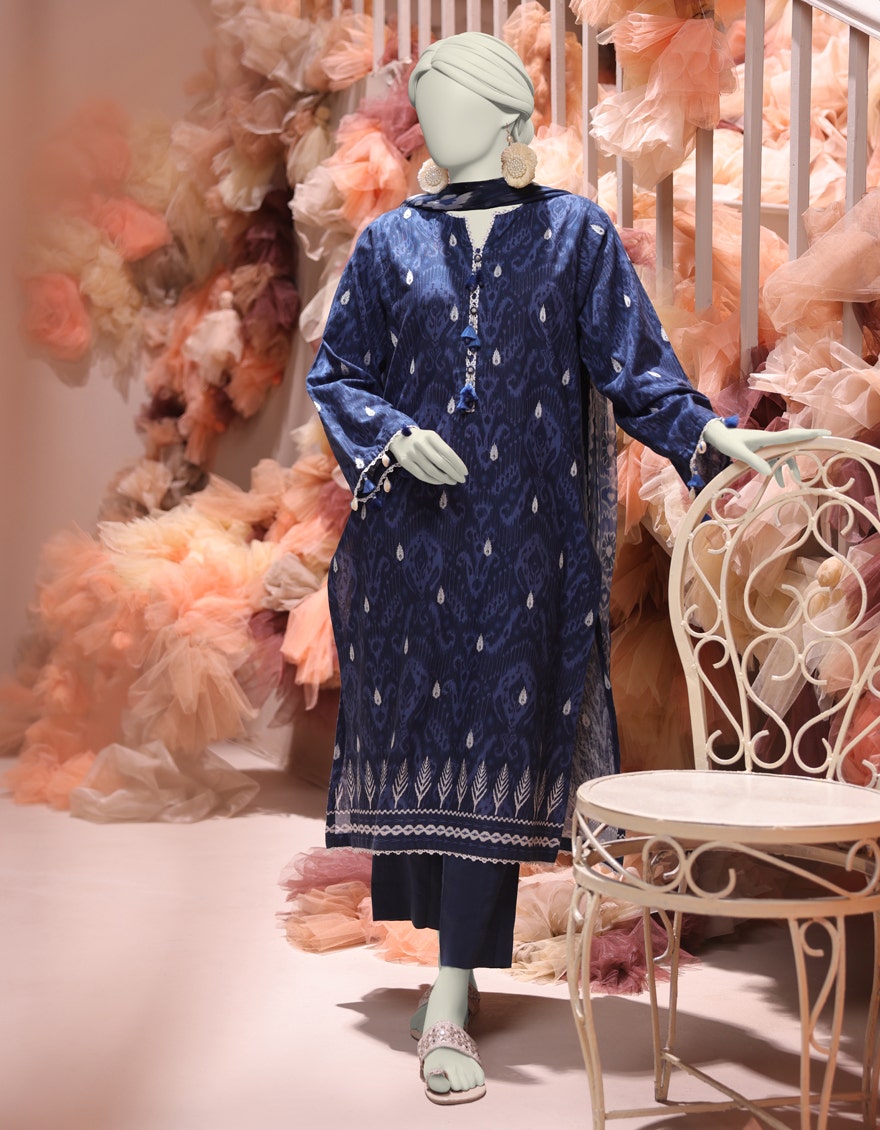
navy khan embroidered cotton suit